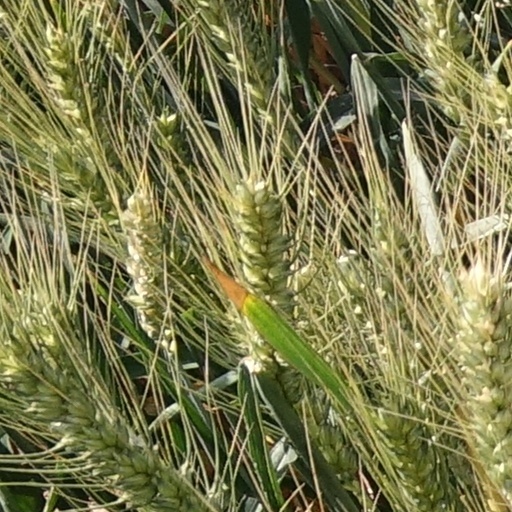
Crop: wheat